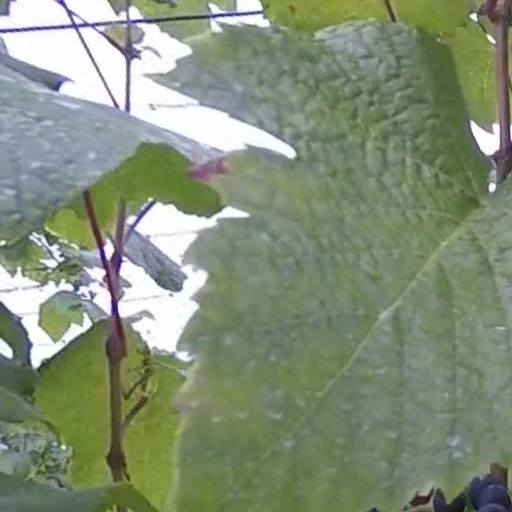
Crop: grape